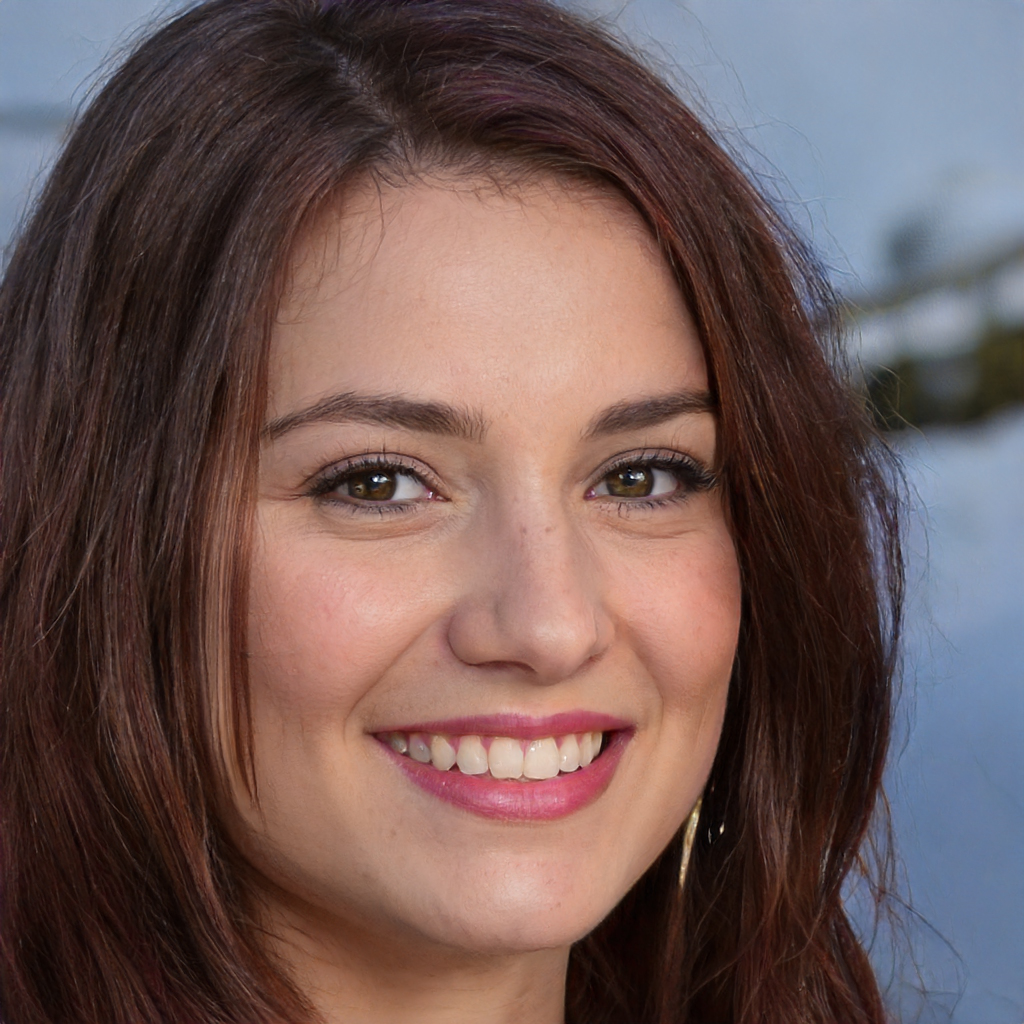
Portrait style: Real Portrait